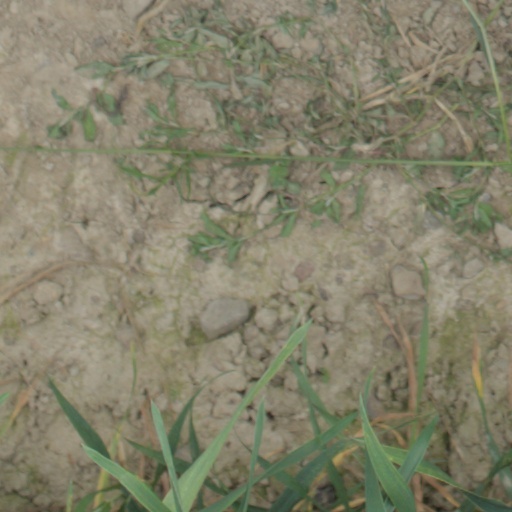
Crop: wheat